Chiso Ashtray

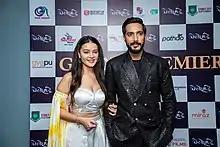
Actors Shristi Shrestha and Divya Dev at film premiere.

Madan, an innocent villager, arrives in Kathmandu, the capital city of Nepal with dreams in his eyes, and a heart full of fire. He finds courage in the ruthless city through his mentor, his love, and friends. But, as a Taxi Driver, he is always made to feel inferior to the ultra-modern lifestyle of Kathmandu. The city’s people, culture, and politics always look down on him. In his desperation to fit in, he changes his attire, his lifestyle, and even makes new friends. This change however comes with dire consequences. Now, he is at a risk of losing his friends, his mentor, his love, and even his innocent soul.